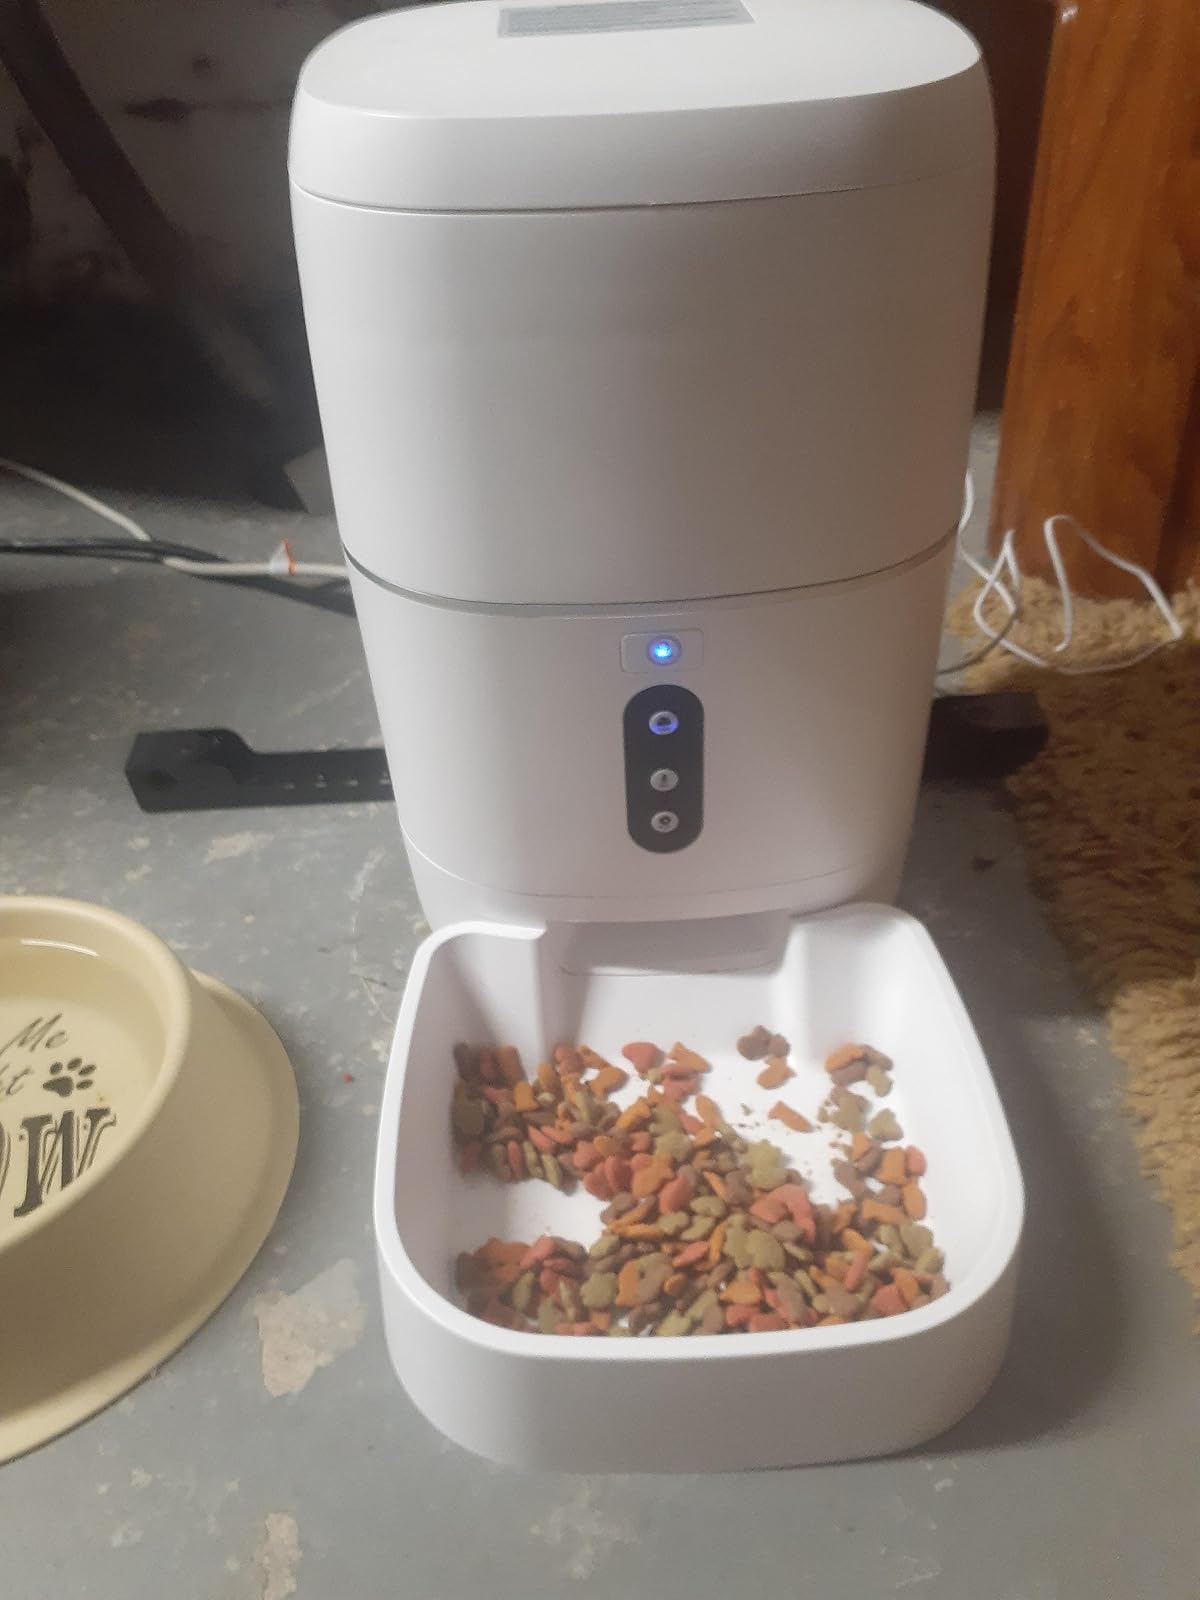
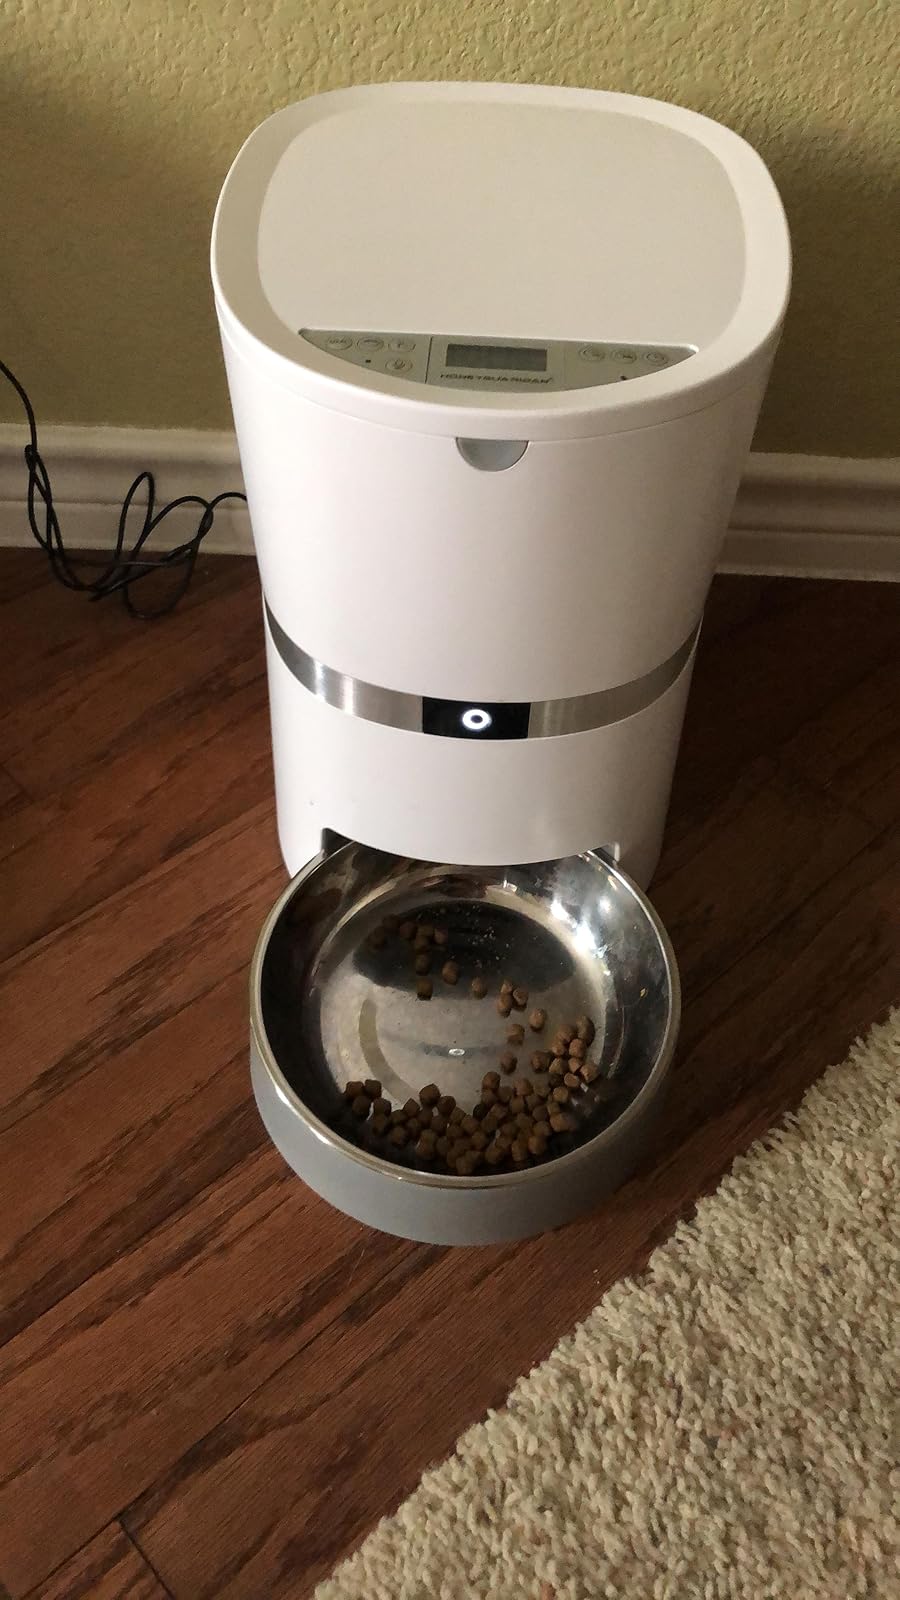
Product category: items_feeder
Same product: no